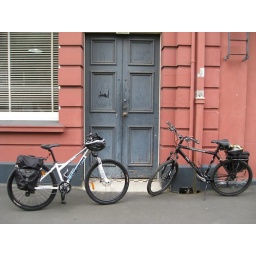
We picked up our hire bikes in Dunedin. My bike, the white one on the left, was brand spankin' new!